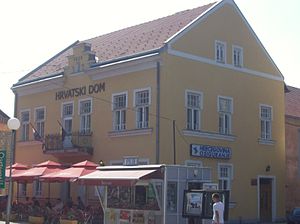
Bugojno
Bugojno er en by i den sydvestlige del af Bosnien-Hercegovina. Byen ligger i den frugtbare Skopaljska-dal, der befinder sig i en højde af 570 meter over havets overflade og dækker et område på 366 km² ved den øvre del af Vrbas-floden.